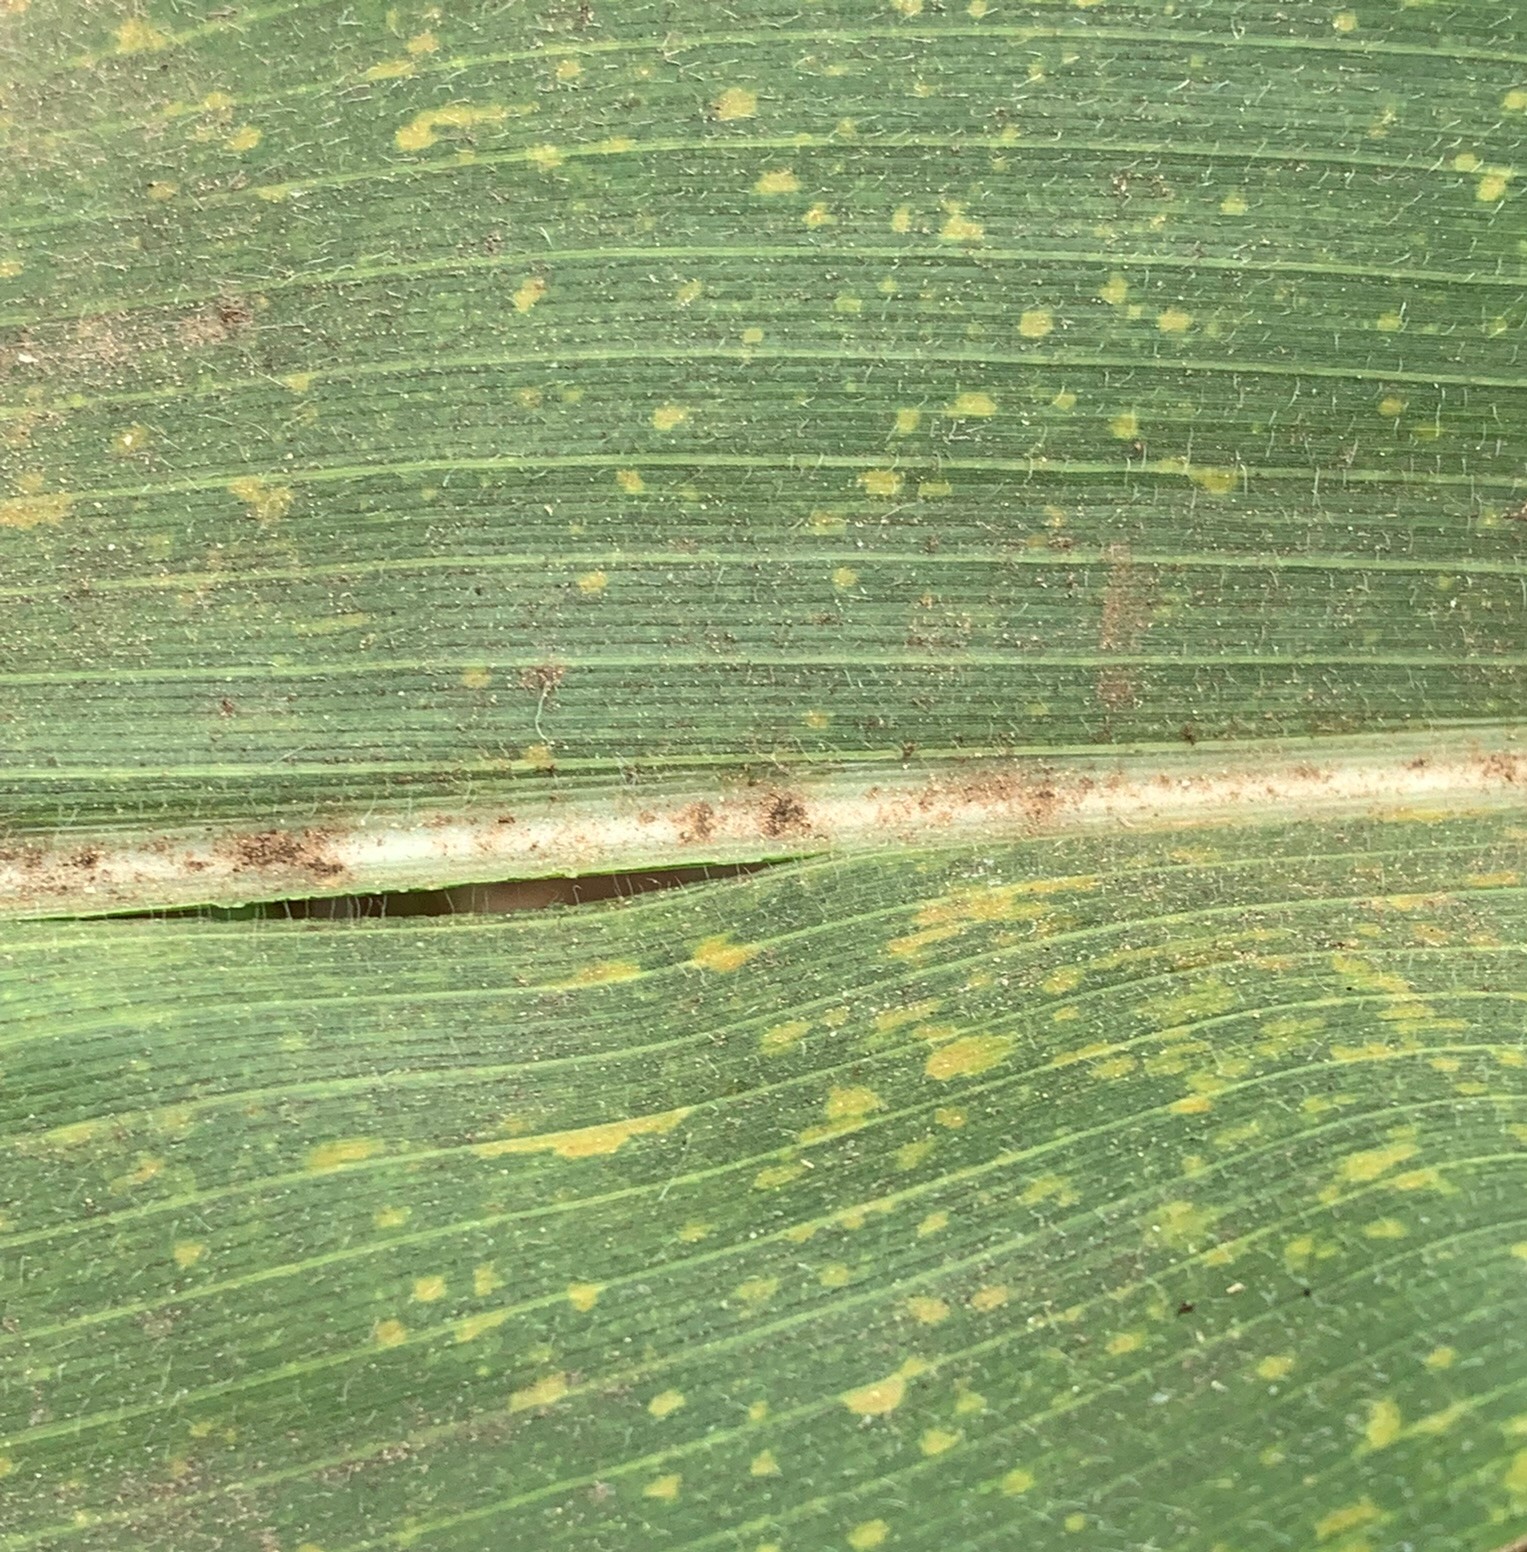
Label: MLN